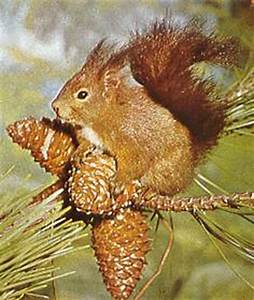
Label: scoiattolo